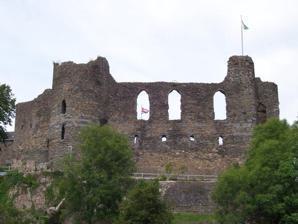
Building: Haverfordwest Castle
Country: United Kingdom
Year built: 1120
For the electoral ward covering central Haverfordwest, see Haverfordwest Castle (electoral ward) . Haverfordwest Castle Part of Pembrokeshire Haverfordwest , Wales UK grid reference SM953157 Haverfordwest Castle Coordinates 51°48′11″N 4°58′12″W / 51.803°N 4.97°W / 51.803; -4.97 Type Castle Site information Controlled by Pembrokeshire Coast National Park Authority Open to the public Yes Condition Partially restored Site history Built 1120 1290 Early 1380s Built by Gilbert de Clare , earl of Pembroke Queen Eleanor of Castile In use Until mid 18th century Materials Mortar Timber Haverfordwest Castle ( Welsh : Castell Hwlffordd ) is a castle located in the town centre at Haverfordwest , Pembrokeshire , south Wales , in a naturally defensive position at the end of a strong, isolated ridge. The castle was established during Norman times in 1120 but much of the architecture remaining today dates from 1290. For centuries the castle was an English stronghold. There are several other notable castles in area: Wiston Castle lies 6 miles (10 km) to the northeast and Pembroke Castle lies 12 miles (19 km) to the south. History Iron Age hill fort Pembrokeshire records indicate that there was an Iron Age hill fort on the site of the castle, although there is no physical evidence to suggest this at the present location. Haverfordwest is believed to have been a Danish settlement prior to the Norman conquest of West Wales in 1093–94. The Flemish settled in the area in 1108 to protect the main Norman stronghold at Pembroke Castle from Welsh raiders from the north. Haverfordwest Castle, painted in 1794 Construction of the Norman fortress The vast majority of sources indicate that the structure was originally a Norman stone keep and bailey fortress, founded by the Englishman Gilbert de Clare , Marcher Earl of Pembroke in 1120. While this date is generally consistent, some indicate 1110 or 1113, Pembrokeshire records [ clarification needed ] [ who exactly insists? ] insist that the castle was actually originally built by Tancred the Fleming, husband of Gwladus (the aunt of Gerald of Wales ), so the original medieval town and castle would have been Flemish not Norman. In any case, Gilbert de Clare appointed Tancred's son, Richard fitz-Tancred, as castellan . Visit by Henry II The original castle is believed to have been first attacked (unsuccessfully) by Gruffydd ap Rhys , Prince of Deheubarth, in 1135–36. In 1173 the castle had its first royal visit by Henry II of England , who passed by the town on coming back from a trip to Ireland . In 1188 Gerald of Wales mentions visiting the castle with Archbishop Baldwin during his progress around Wales preaching for the Third Crusade that Richard I of England the Lion Heart led to the Holy Land . A 13th-century depiction of Llywelyn the Great (left) who threatened the castle and burned the town of Haverfordwest in 1220, but failed to capture the castle. Garrisoned by William Marshal By 1200, many of the original timber buildings had been replaced with the first stone buildings, including a rectangular north eastern tower to serve as the castle's keep. At the same time, Robert fitz-Richard, son of Richard fitz-Tancred, had established Haverfordwest Priory , to which he retired in 1210. That year, King John passed Haverford in order to sail to Ireland, so as to crush a rebellion by the Normans there. In 1213 the King persuaded William Marshal , who had inherited the surrounding Marcher Earldom of Pembroke (in jure uxoris ), to garrison the castle in return for an exorbitant sum of money; William Marshal was already extremely wealthy. William Marshal was responsible for replacing most of the original timber walls, towers and gatehouse with stone in the 1210s, and already by 1220 little remained of the original castle. Today all that remains of the 1120 establishment is a large square keep in the north-east corner of the inner ward. This mass reconstruction to strengthen the castle was likely due to the persistent attacks during this period. In 1217, Llywelyn Fawr ( Llywelyn the Great ), Prince of Wales threatened William Marshal, and in 1220 he burned the town but failed to take the castle. The town was rebuilt greater than before, and developed quickly in the 13th century as a commercial centre due to its position at the centre of Pembrokeshire and its naval links. In 1248, Humphrey II de Bohun acquired the castle and resisted an attack in 1257 by Llywelyn ap Gruffudd , Prince of Gwynedd (Llywelyn the Last). In 1265, the castle was taken by William de Valence , Earl of Pembroke, during the Second Barons' War , but in 1274 royalty intervened and granted it back to the de Bohun family, to the next generation, Humphrey III de Bohun . Owned and reconstructed by Eleanor of Castile In 1284 King Edward I and Queen Eleanor of Castile visited the castle for the first time during a royal pilgrimage to St Davids. Eleanor was said to be in love with the castle. Four years later she borrowed a huge amount of money in those times to purchase the castle from the de Bohun family, and loaned the large sum of £407 to fully rebuild the castle and complete its transition into stone. There was a massive scale reconstruction; this was completed a year later in 1290, shortly before she died, although it was long known as the "Queen's Castle at Haverford". Today much of what remains is dated to Queen Eleanor's 1290 version, including the extensive curtain wall. The castle remained in royal possession after Eleanor's death, and it was granted out to various wealthy tenants. 14th-century restoration In the 14th century, the castle was occupied by many owners; amongst them was Edward, the Black Prince , from 1359 to 1367. The castle was owned by the Crown from 1381 to 1385, who paid for restoration works of the castle. These works proved important later, as in 1405 the castle was strong enough to fend off an attack during Owain Glyndŵr 's War of Welsh independence . The town walls around the high ground near the castle also did much to protect the castle from invaders, although nothing remains of these town walls today. Over the centuries the castle was visited by numerous nobles and monarchs such as King Richard II and Oliver Cromwell . Haverfordwest Castle Oliver Cromwell who sent letters to the castle in 1648 ordering it to be demolished. Royalist stronghold By the 16th century, however, the castle had become dilapidated and subsequently was re-fortified during the English Civil War . In 1644 Haverfordwest Castle is documented as being occupied by the Royalists , but they abandoned it on misinterpreting the noises of cows for a Parliamentary army. It was recaptured and held for the king for a year, who finally surrendered after the Battle of Colby Moor nearby. Oliver Cromwell sent letters to the castle, ordering it to be destroyed in July 1648 and threatened to imprison the townsfolk unless it was demolished. These letters were only unearthed in 1986 and are currently on display in the town museum. Prison The derelict medieval castle was converted to a prison in 1779, although Gerald of Wales records that part of the castle was used as a prison as early as 1188. In 1820 a new prison building was erected within the castle grounds, mainly within the inner bailey. It had a capacity for 86 prisoners. In 1878 the remaining inmates were transferred to the gaol in Carmarthen . The building has subsequently been used as a police station and council offices. Today it houses the town museum. A cell door, leg irons, the original lock from the castle gate and numerous artifacts are on display. Today the castle is operated by the Pembrokeshire Coast National Park Authority and is open to the public. In 2010 there were plans to put the prison building on the market, with new council offices being built in the Prendergast area of Haverfordwest. In January 2008 an extensive archaeological excavation was conducted at Haverfordwest Castle. Architecture The curtain wall The original entrance to the castle lay on the west side, guarded by a gatehouse; but no trace of this survives. There are round towers at the north-west and south-west corners, and at the south-east corner there is a square tower with an additional projecting turret. The south-west and south-east towers have three storeys, with the south-east tower possessing a basement and postern gate which could be used in a counter-attack during a siege. A large hall lies in the south of the castle with great, high windows and scaling ladders. Little remains of the original medieval defences in the outer ward of the castle, although the extensive curtain wall has been maintained and still remains, along with a considerable part of the north side, including a semicircular turret and a square tower to the east. References